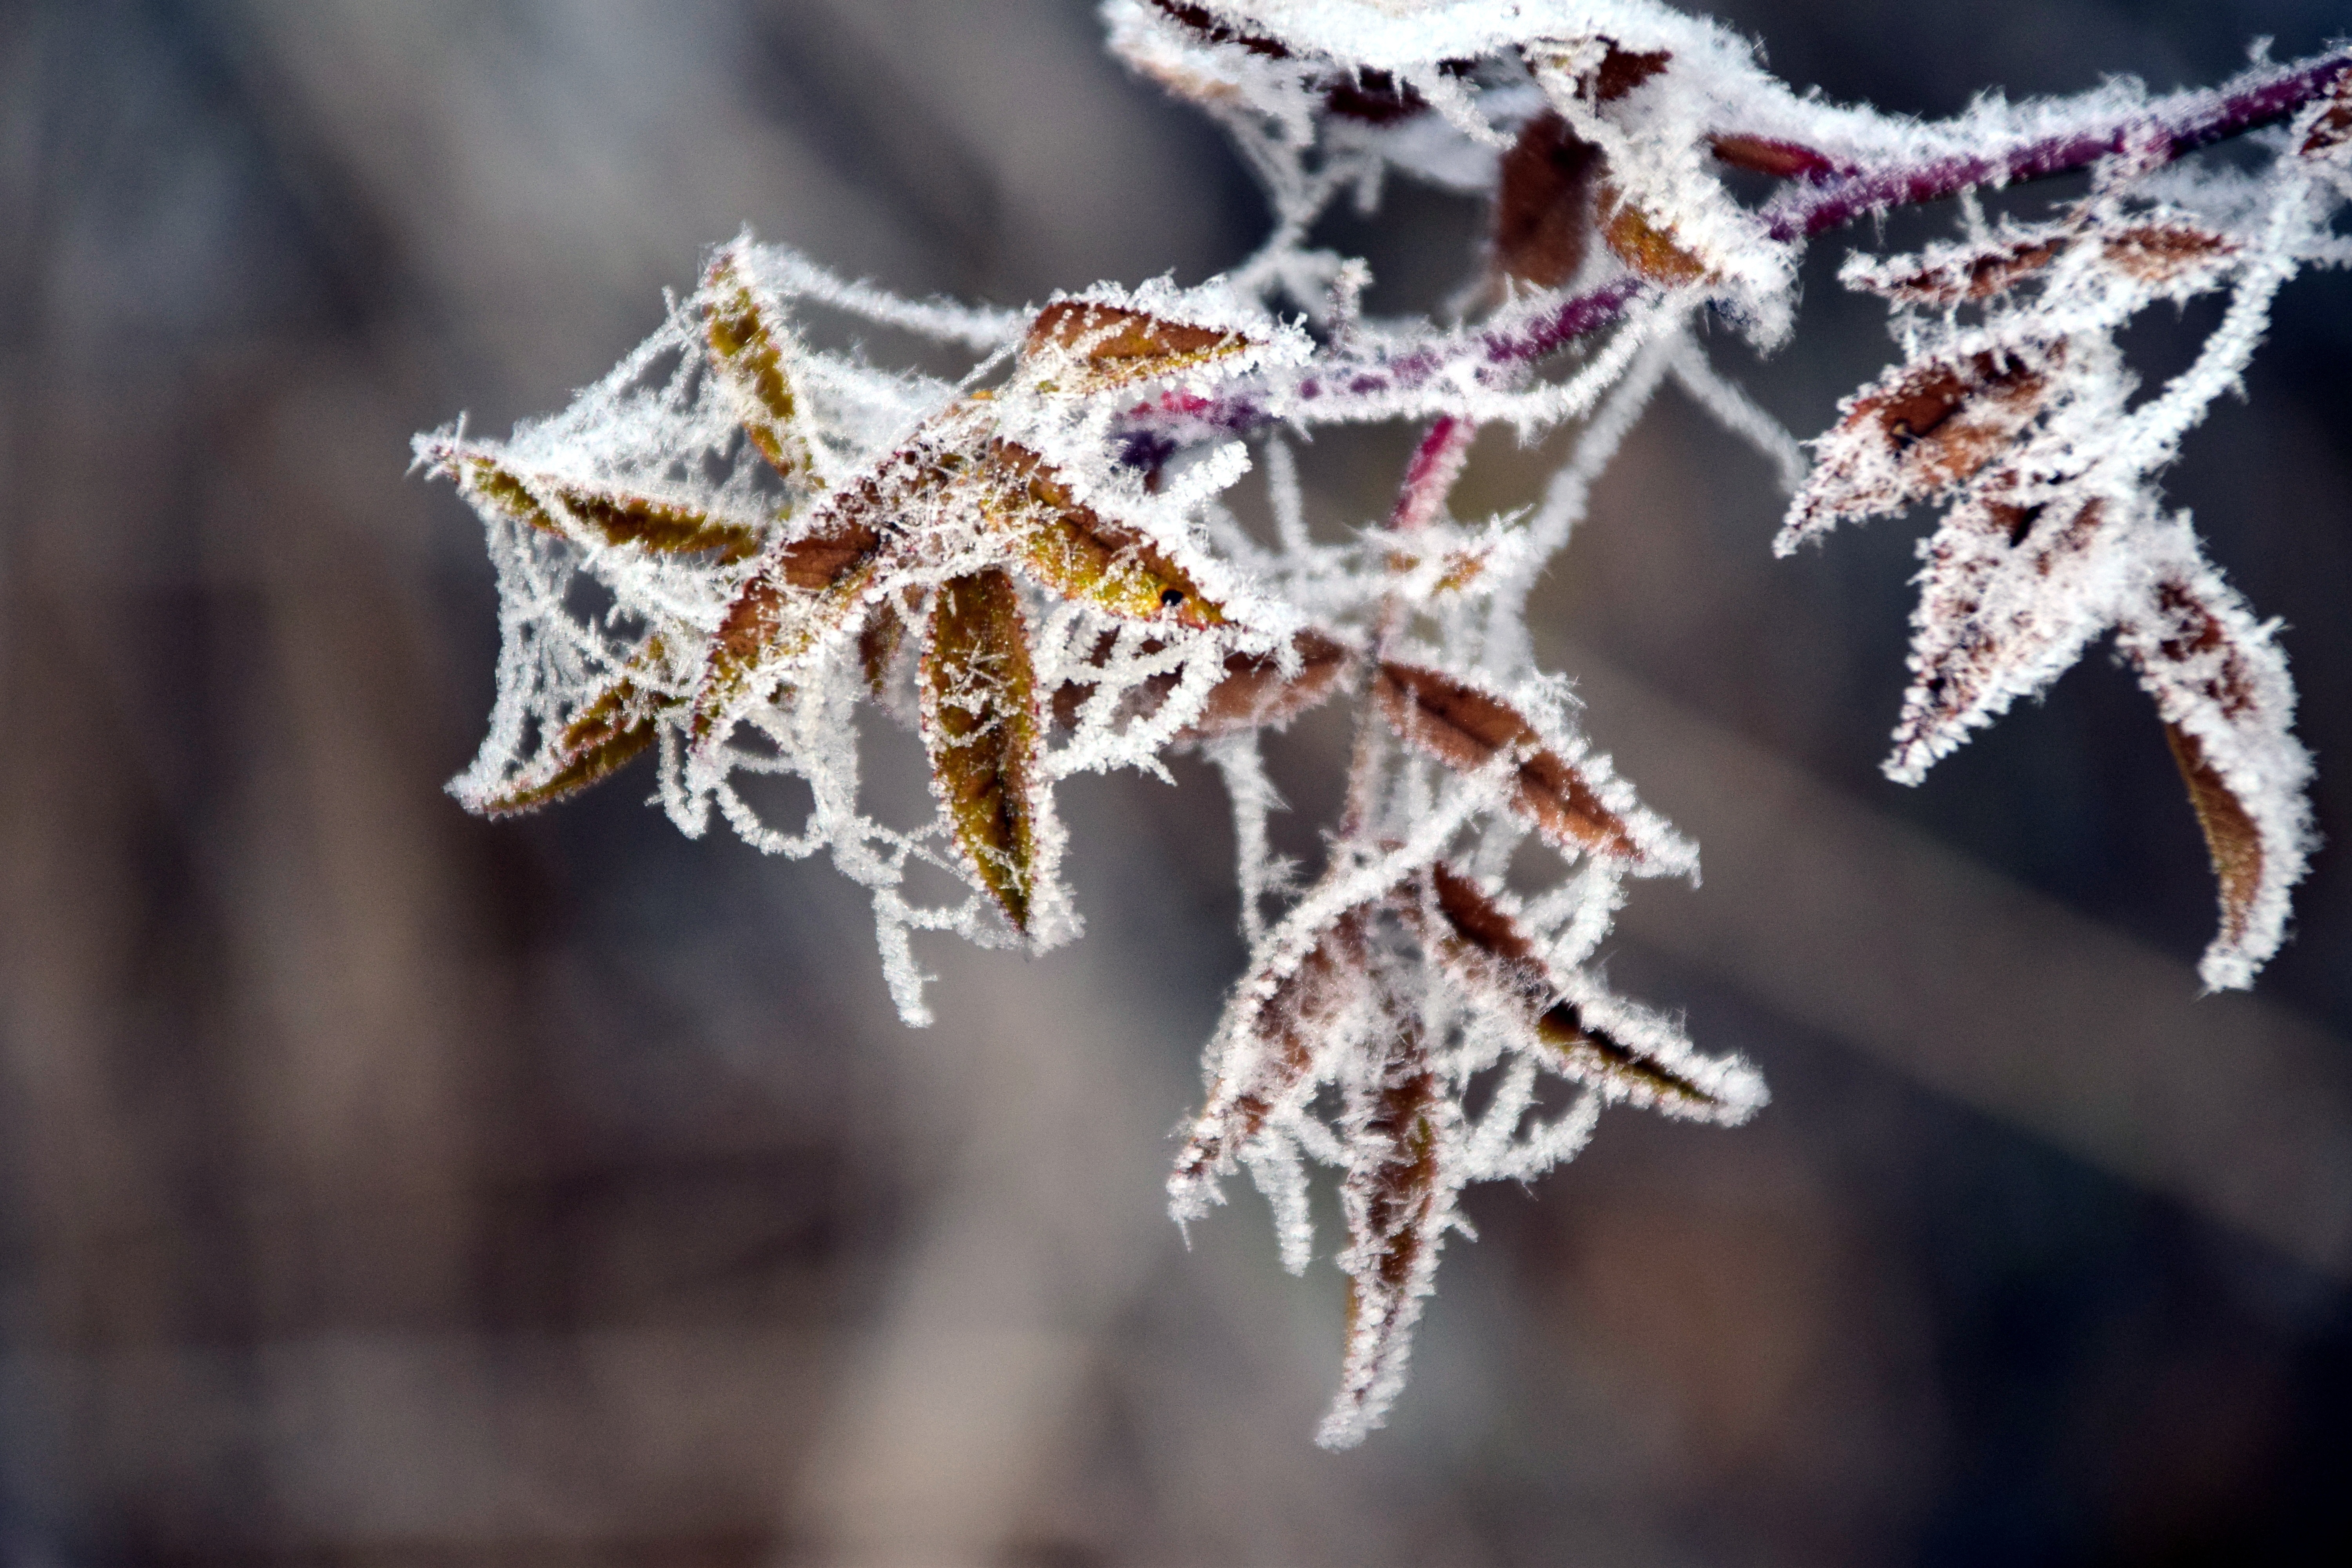
tree, nature, branch, snow, cold, winter, plant, leaf, flower, frost, ice, autumn, snowy, frozen, season, twig, close up, leaves, iced, hoarfrost, freezing, snow cover, macro photography, eiskristalle, winter time